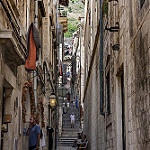
Label: non_damage_buildings_street